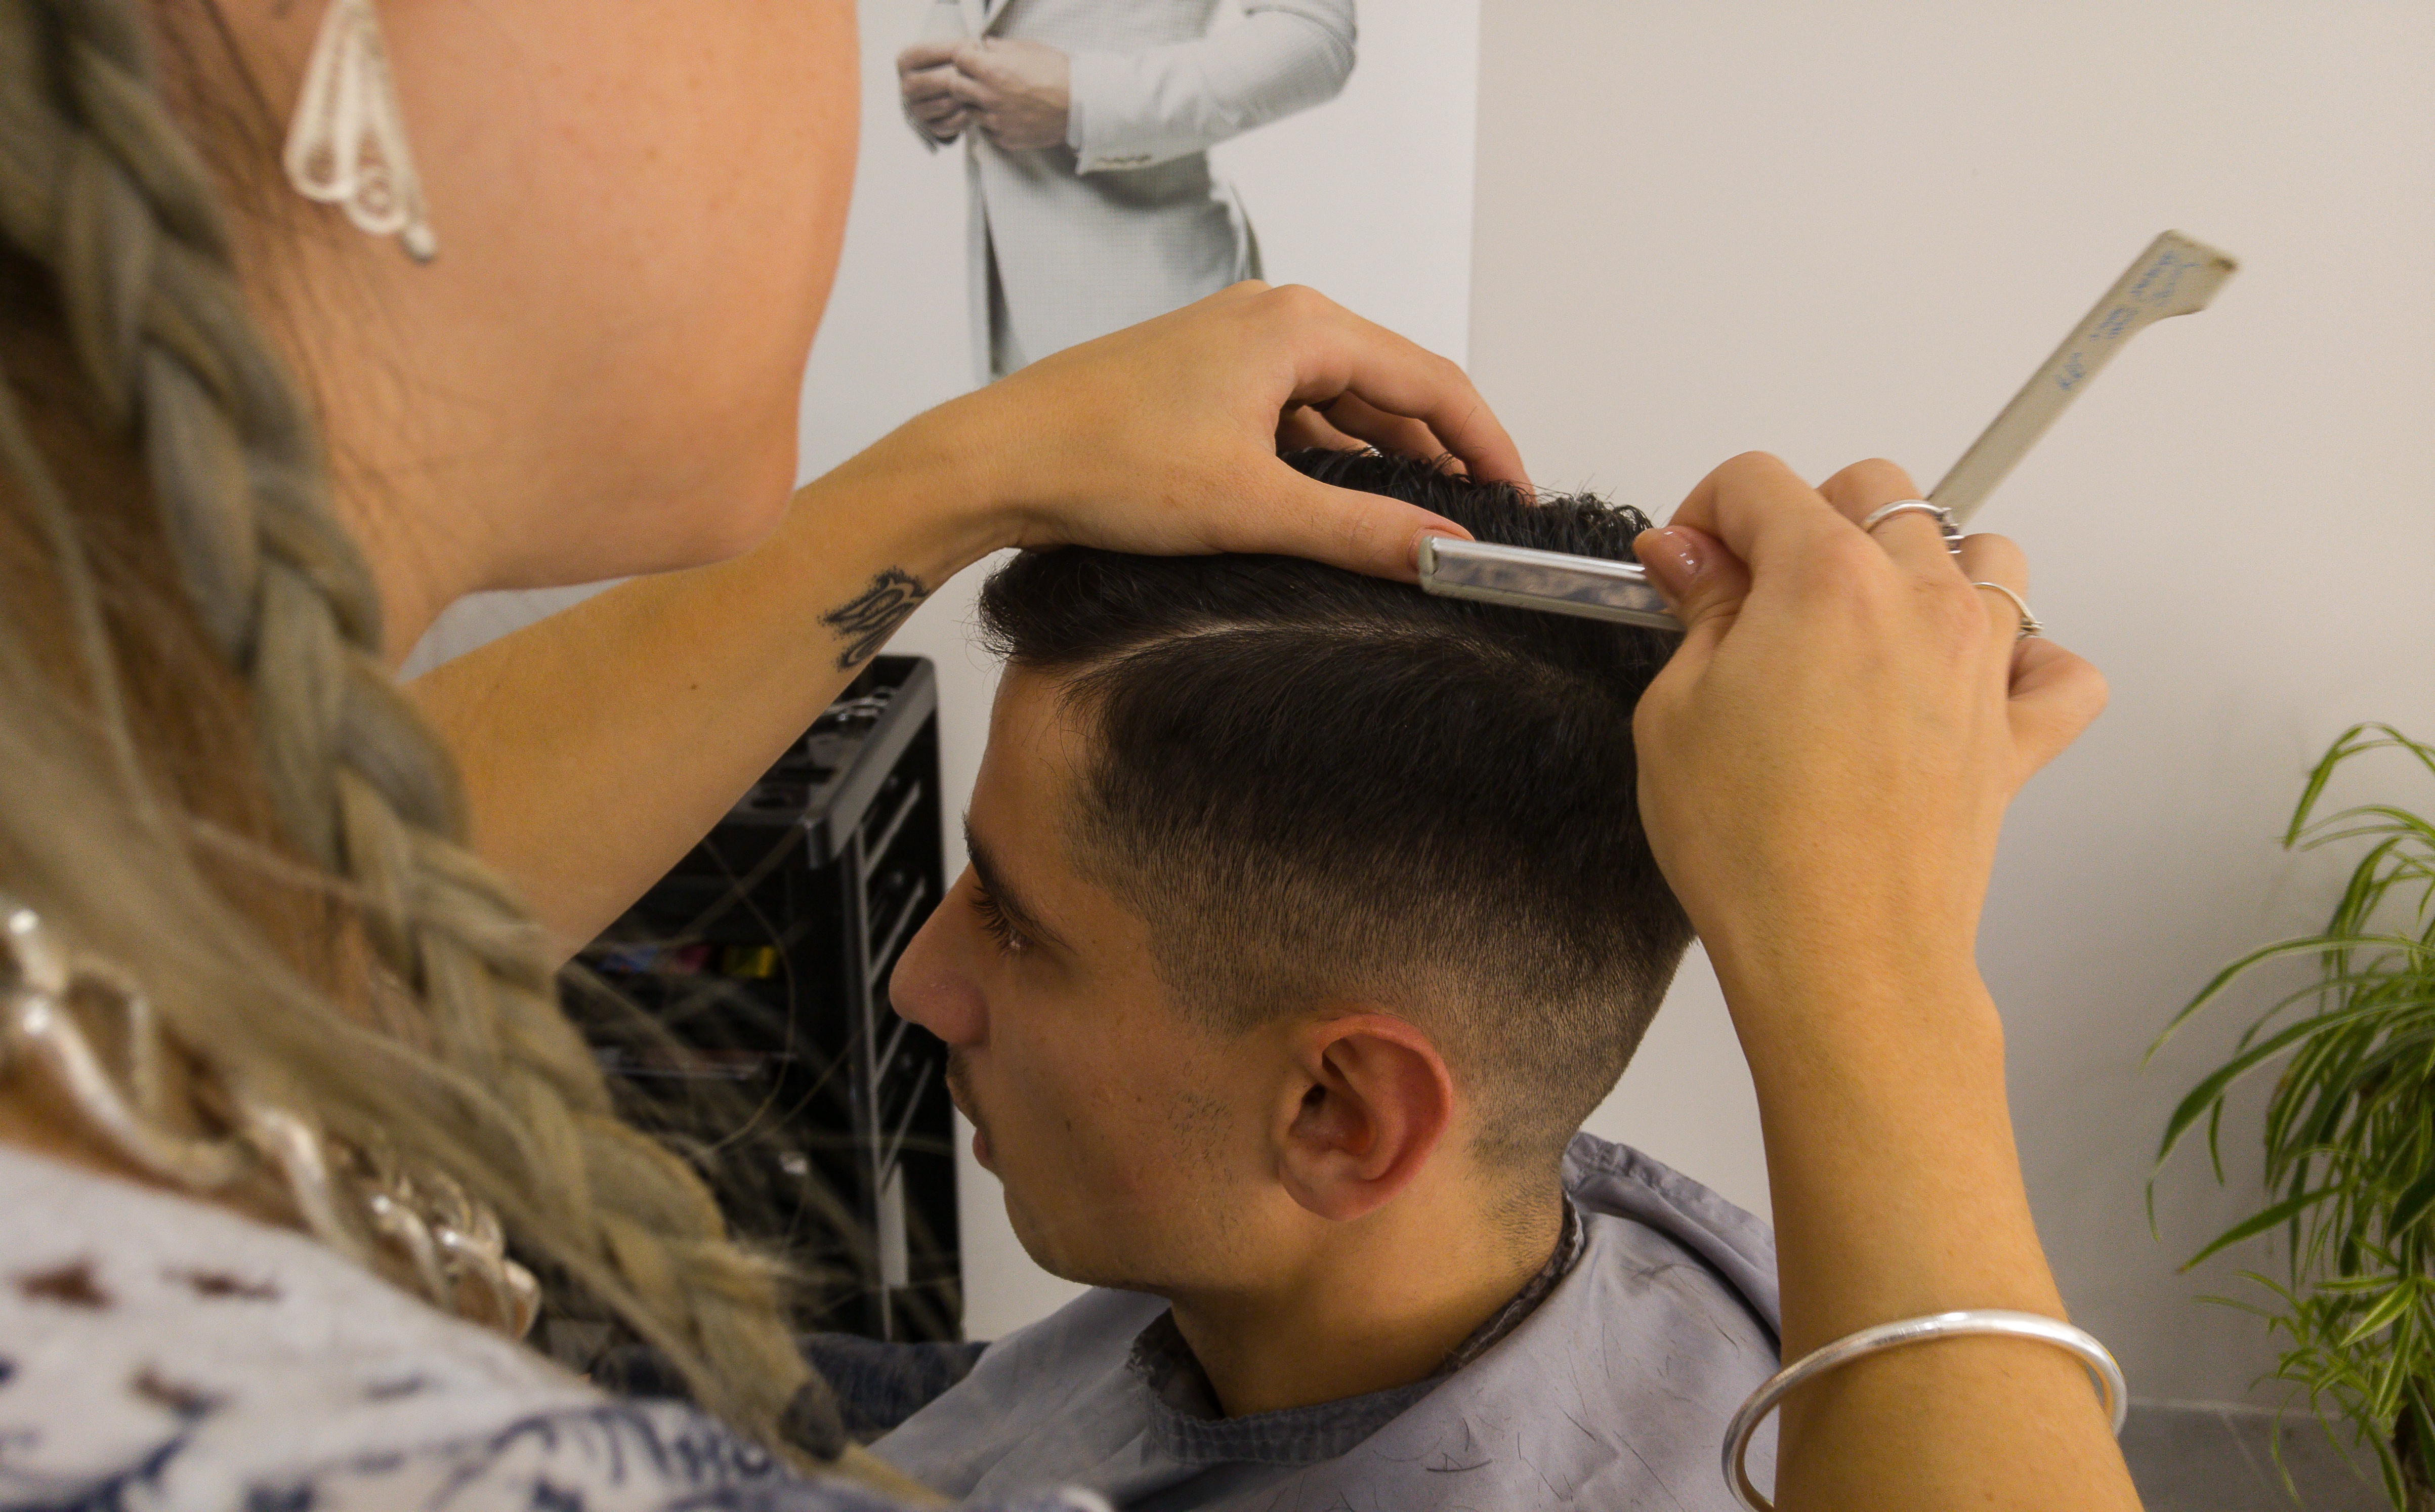
person, hair, child, ear, hairstyle, face, head, skin, hairdresser, razor, hair cut